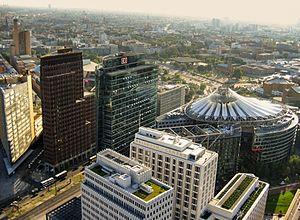
La Potsdamer Platz est une place du centre de Berlin, en Allemagne. Intersection routière majeure pendant la première partie du XXᵉ siècle, la place est détruite pendant la guerre et devient un no man's land dans le cadre de la Guerre froide, coupée en deux par le mur de Berlin. La majeure partie des immeubles qui la bordent actuellement ont été construits depuis la réunification de 1990. La place compte parmi les lieux les plus marquants de Berlin et est fréquentée par de nombreux touristes.
Berlin-Mitte [ˈmɪtə] est le quartier qui constitue le centre-ville berlinois. Il fait partie de l'arrondissement homonyme depuis 2001. Au contraire du reste de l'arrondissement, Berlin-Mitte faisait partie de Berlin-Est lors de la partition de la ville.